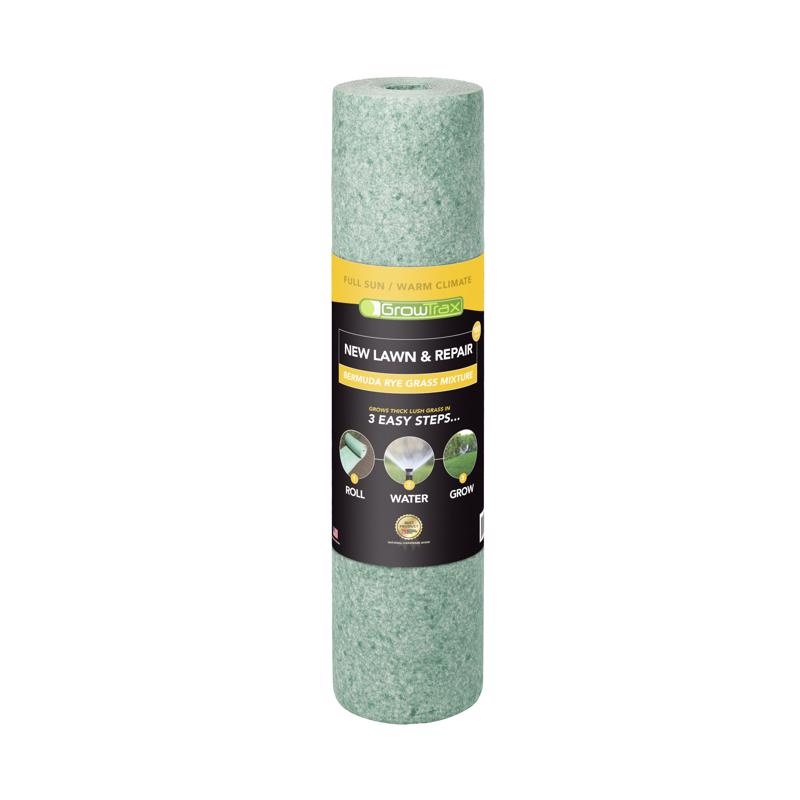
GrowTrax Bermuda Grass Sun or Shade Grass Seed Blanket
Grass Type: Bermuda Grass *Packaging Type: Roll *Product Type: Grass Seed Blanket *Sub Brand: *Brand Name: GrowTrax *Coverage Area: 100 *Drought Tolerant: No *Container Size: *Exposure: Sun or Shade *Heat Tolerant: Yes *Lawn Project: New Lawn *Region: South *Size of Lawn: Small < 4000 sq ft) *Coated or Non-Coated: Coated *Application Season: Summer *Seed Type: Mixed
Brand: GTX TURF FARMS LP
Category: Home & Garden > Plants > Seeds, Bulbs & Accessories > Seeds & Seed Tape > Seed Tape